John F. Wall

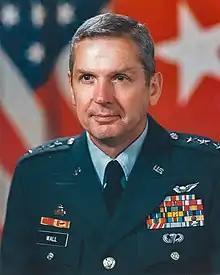

John Furman Wall (born October 19, 1931) is a retired lieutenant general in the United States Army. He served as Commander of the United States Army Strategic Defense Command.